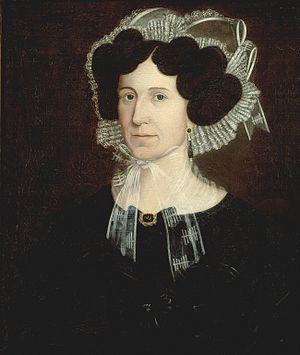
Jean-Baptiste-René Hertel de Rouville 20 juin 1789 à Montréal, Bas-Canada - 3 janvier 1859 à Boucherville est un militaire et un homme politique du Bas-Canada.